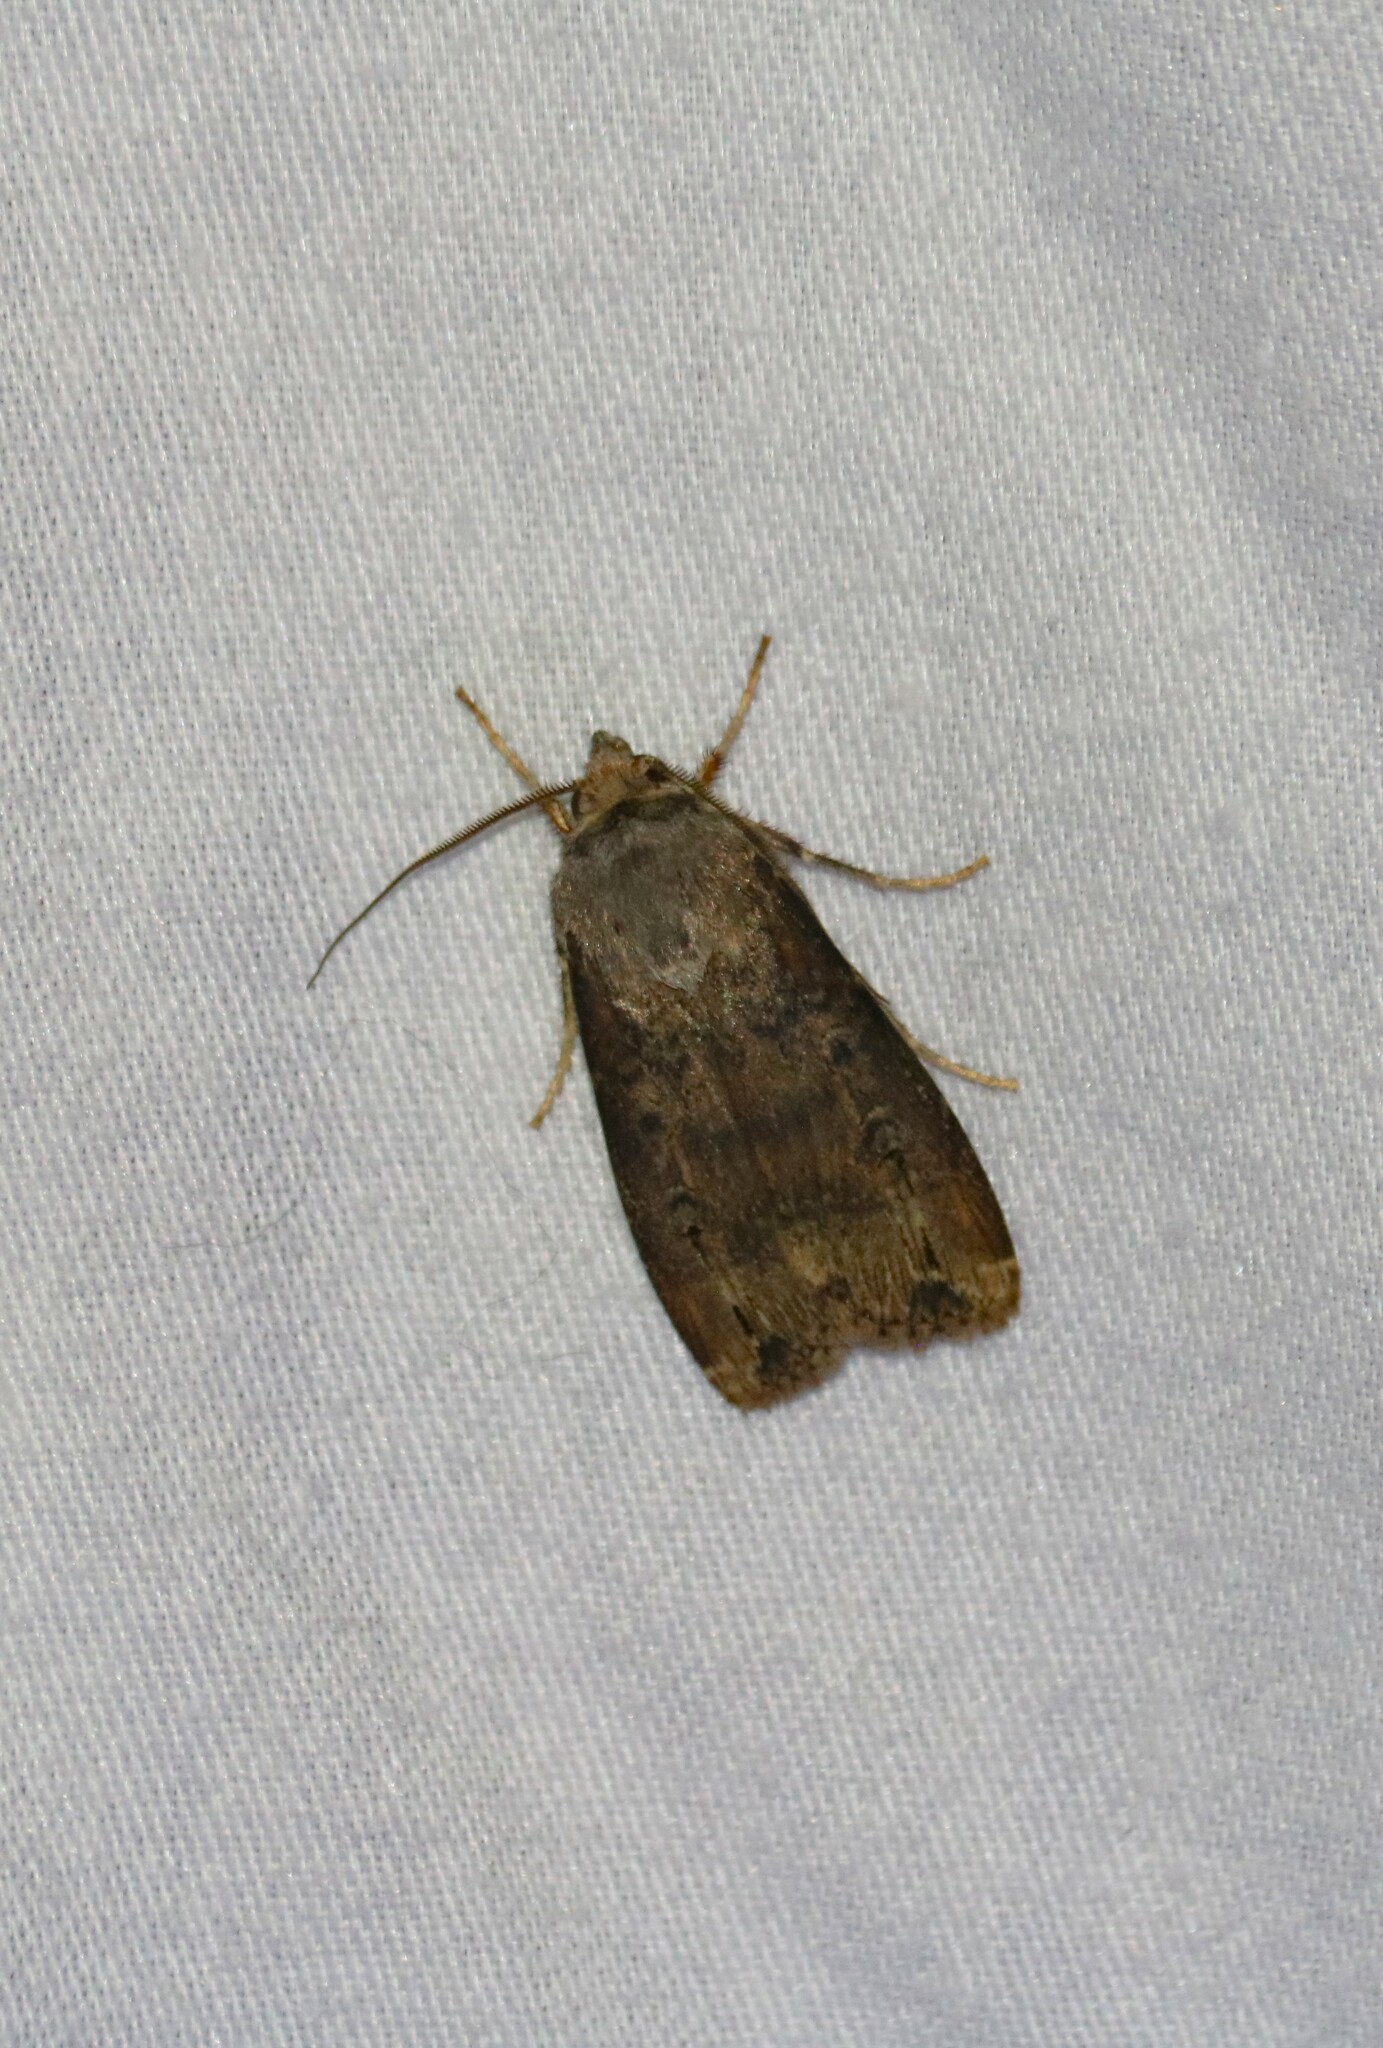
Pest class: cutworms